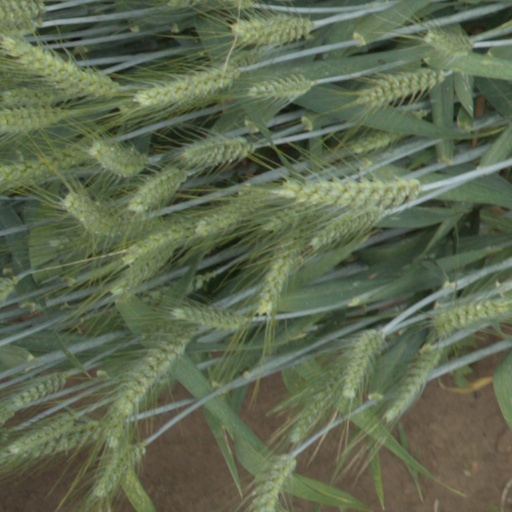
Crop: wheat